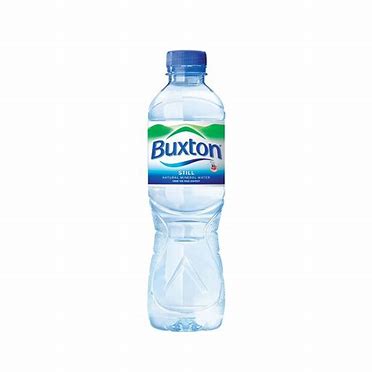
Label: plastic